Uniforms of the German Army (1935–1945)

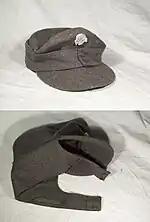
M43 field cap (SS insignia)

In late 1944, in order to cut down on tailoring and production costs, the "Wehrmacht" introduced the M44 pattern uniform. Similar in appearance to the British Battledress or the related US "Ike" jacket, the M44 was unlike any other German pattern uniform, and the first major deviation in uniform design since 1936. The tunic skirt was shortened to waist length, an internal belt was added, and the tunic could be worn with an open or closed collar. The color was the new ""Feldgrau 44"", a drab greenish-brown. The rarely used and complicated internal suspension system was finally dropped. German insignia was still worn (breast eagle, collar "Litzen" and shoulder boards). Except for the elite Panzer-Lehr-Division, which field-tested the new uniform in summer 1944 before its approval for general issue, the M44 was usually seen at the front only in the war's last months and generally on the greenest of troops: new replacements, teenage "Flakhelfer", and "Hitlerjugend" and "Volkssturm" militia.